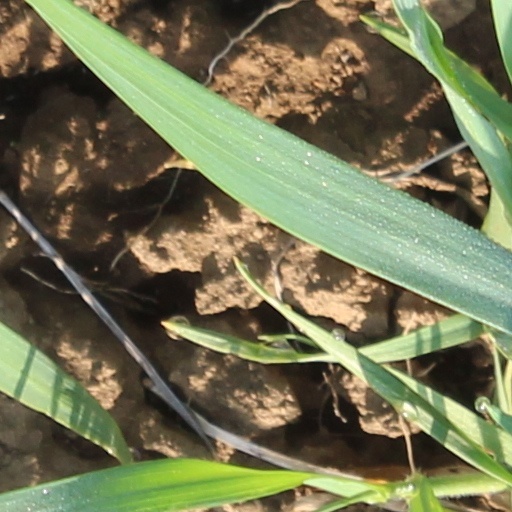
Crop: wheat